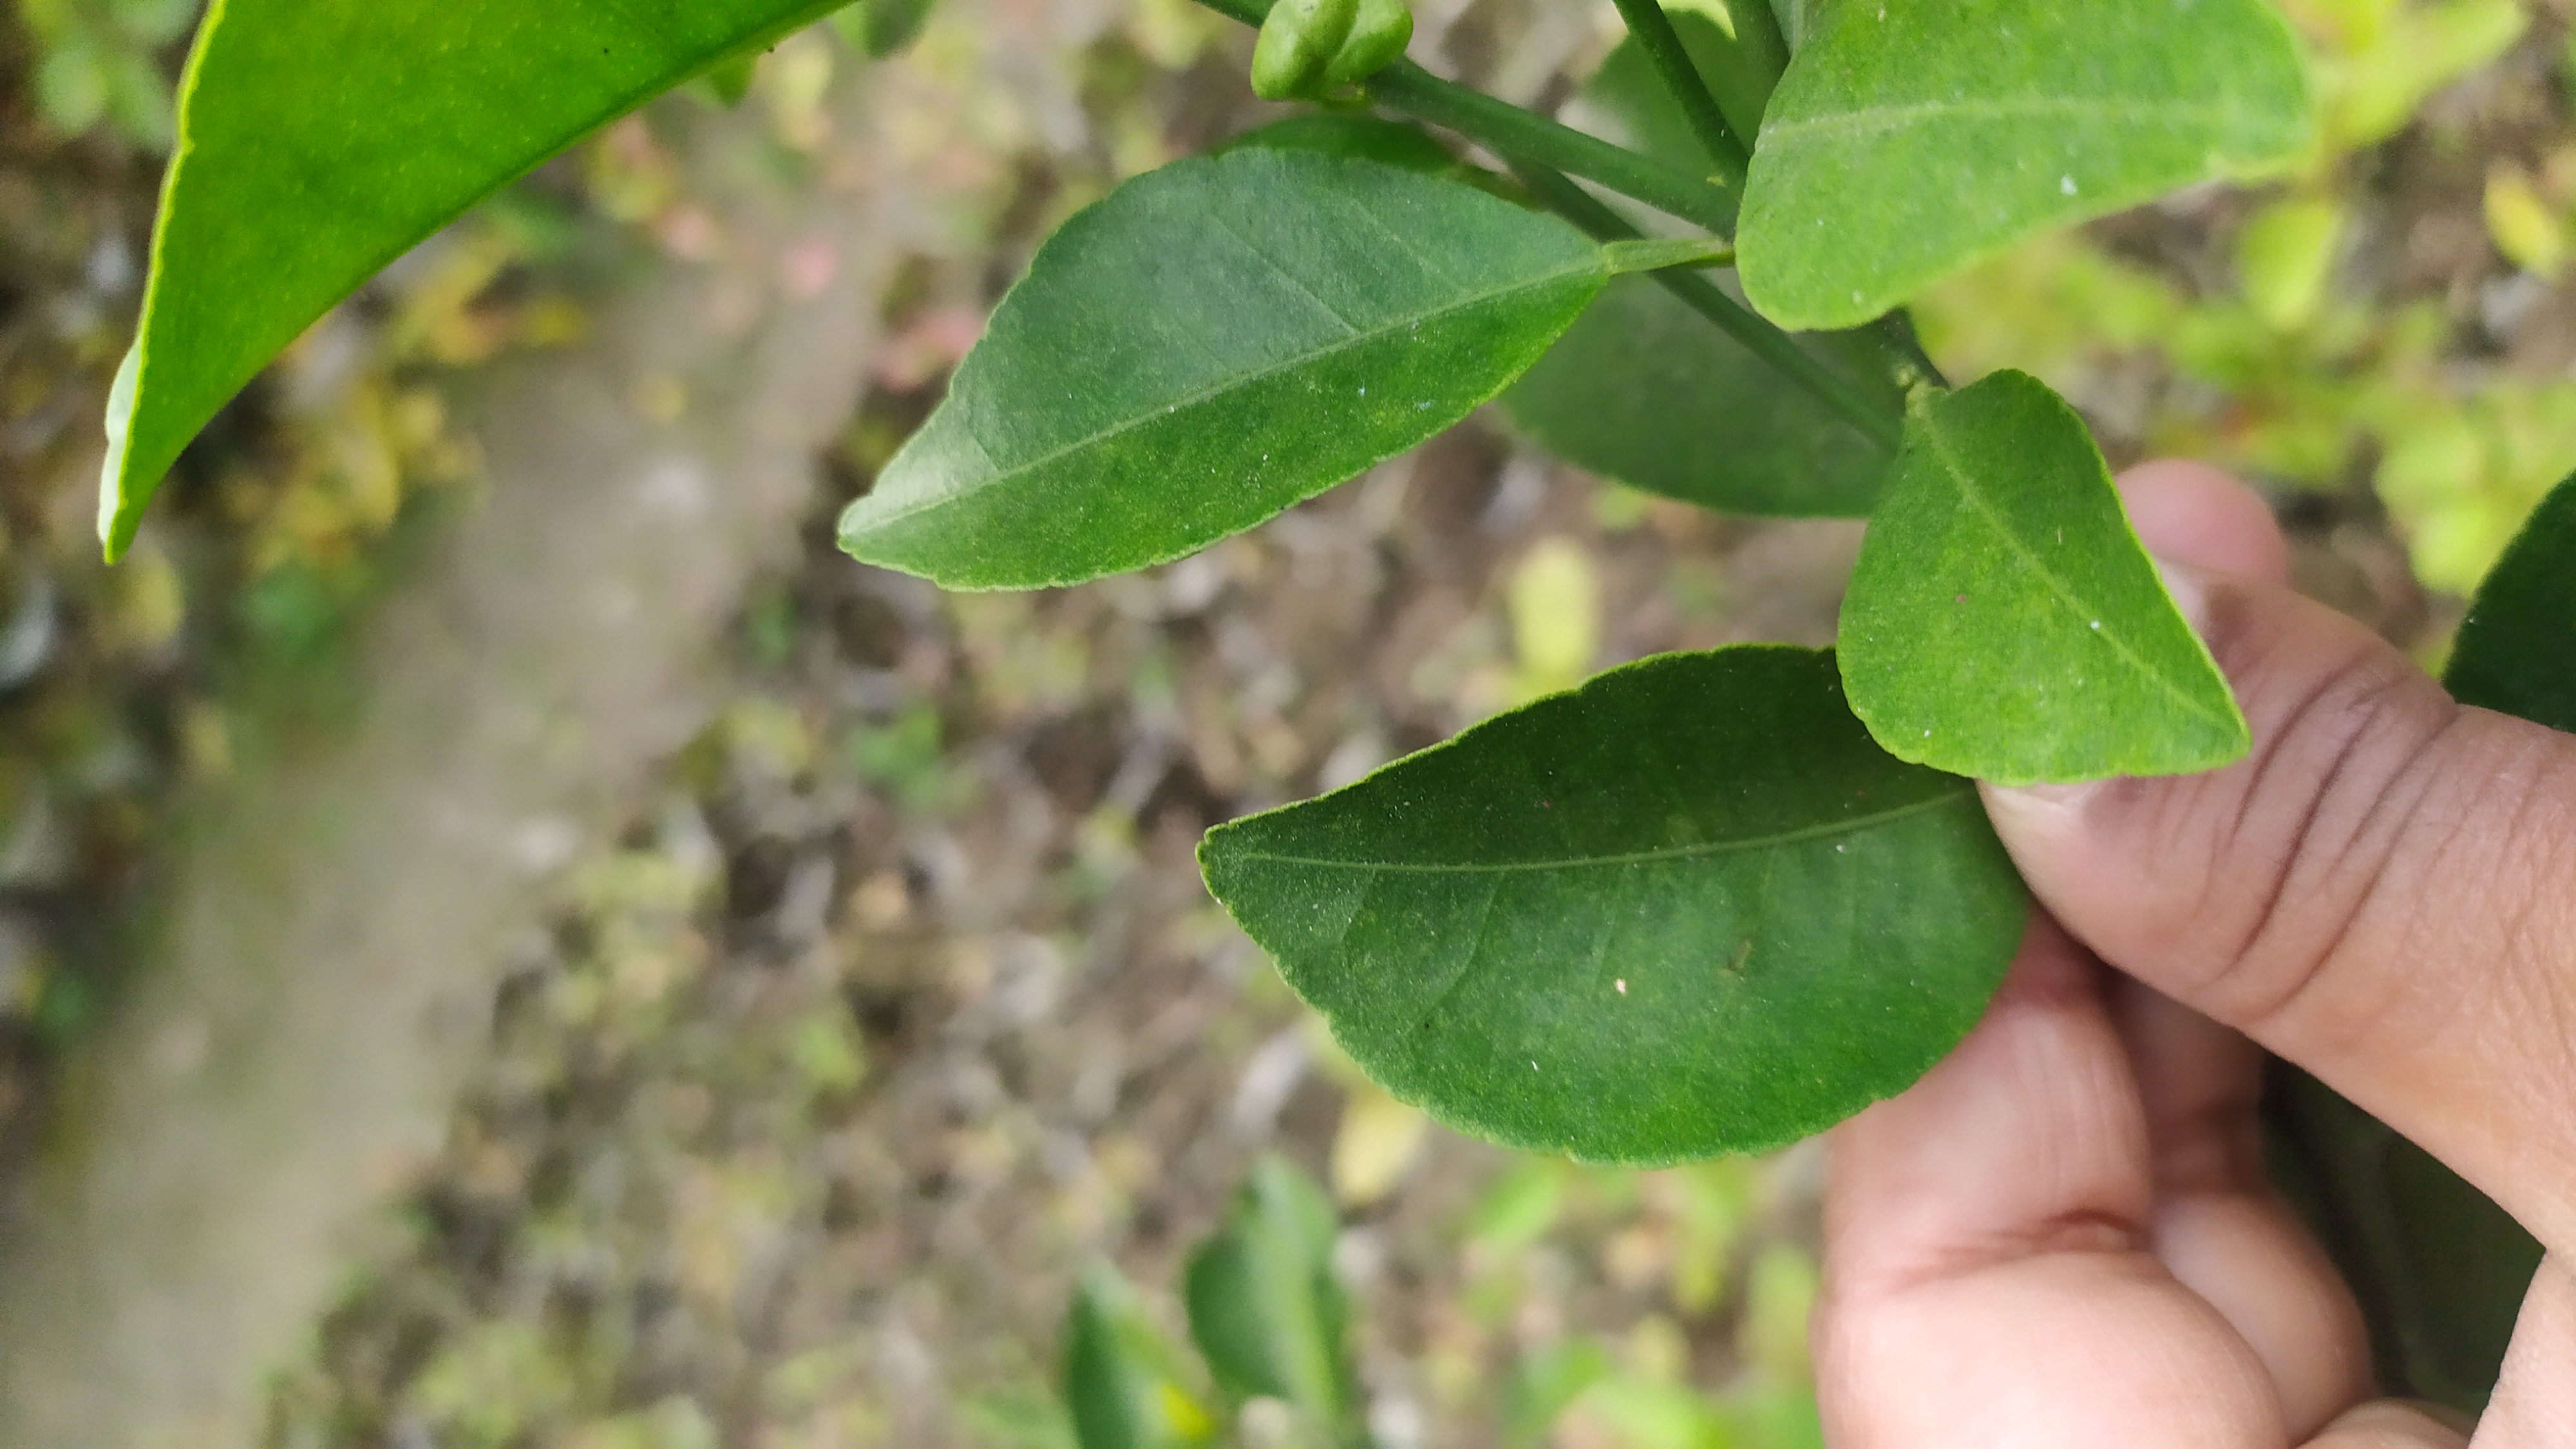
Mandarin leaf variety: China Mishti